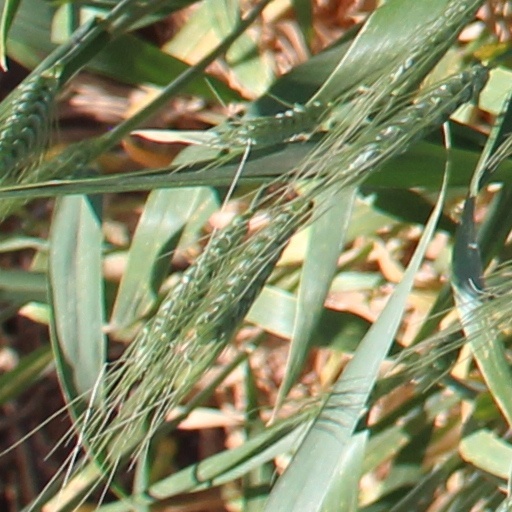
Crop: wheat